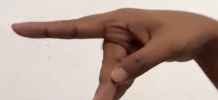
ASL sign: P